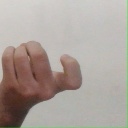
अक्षर: ज